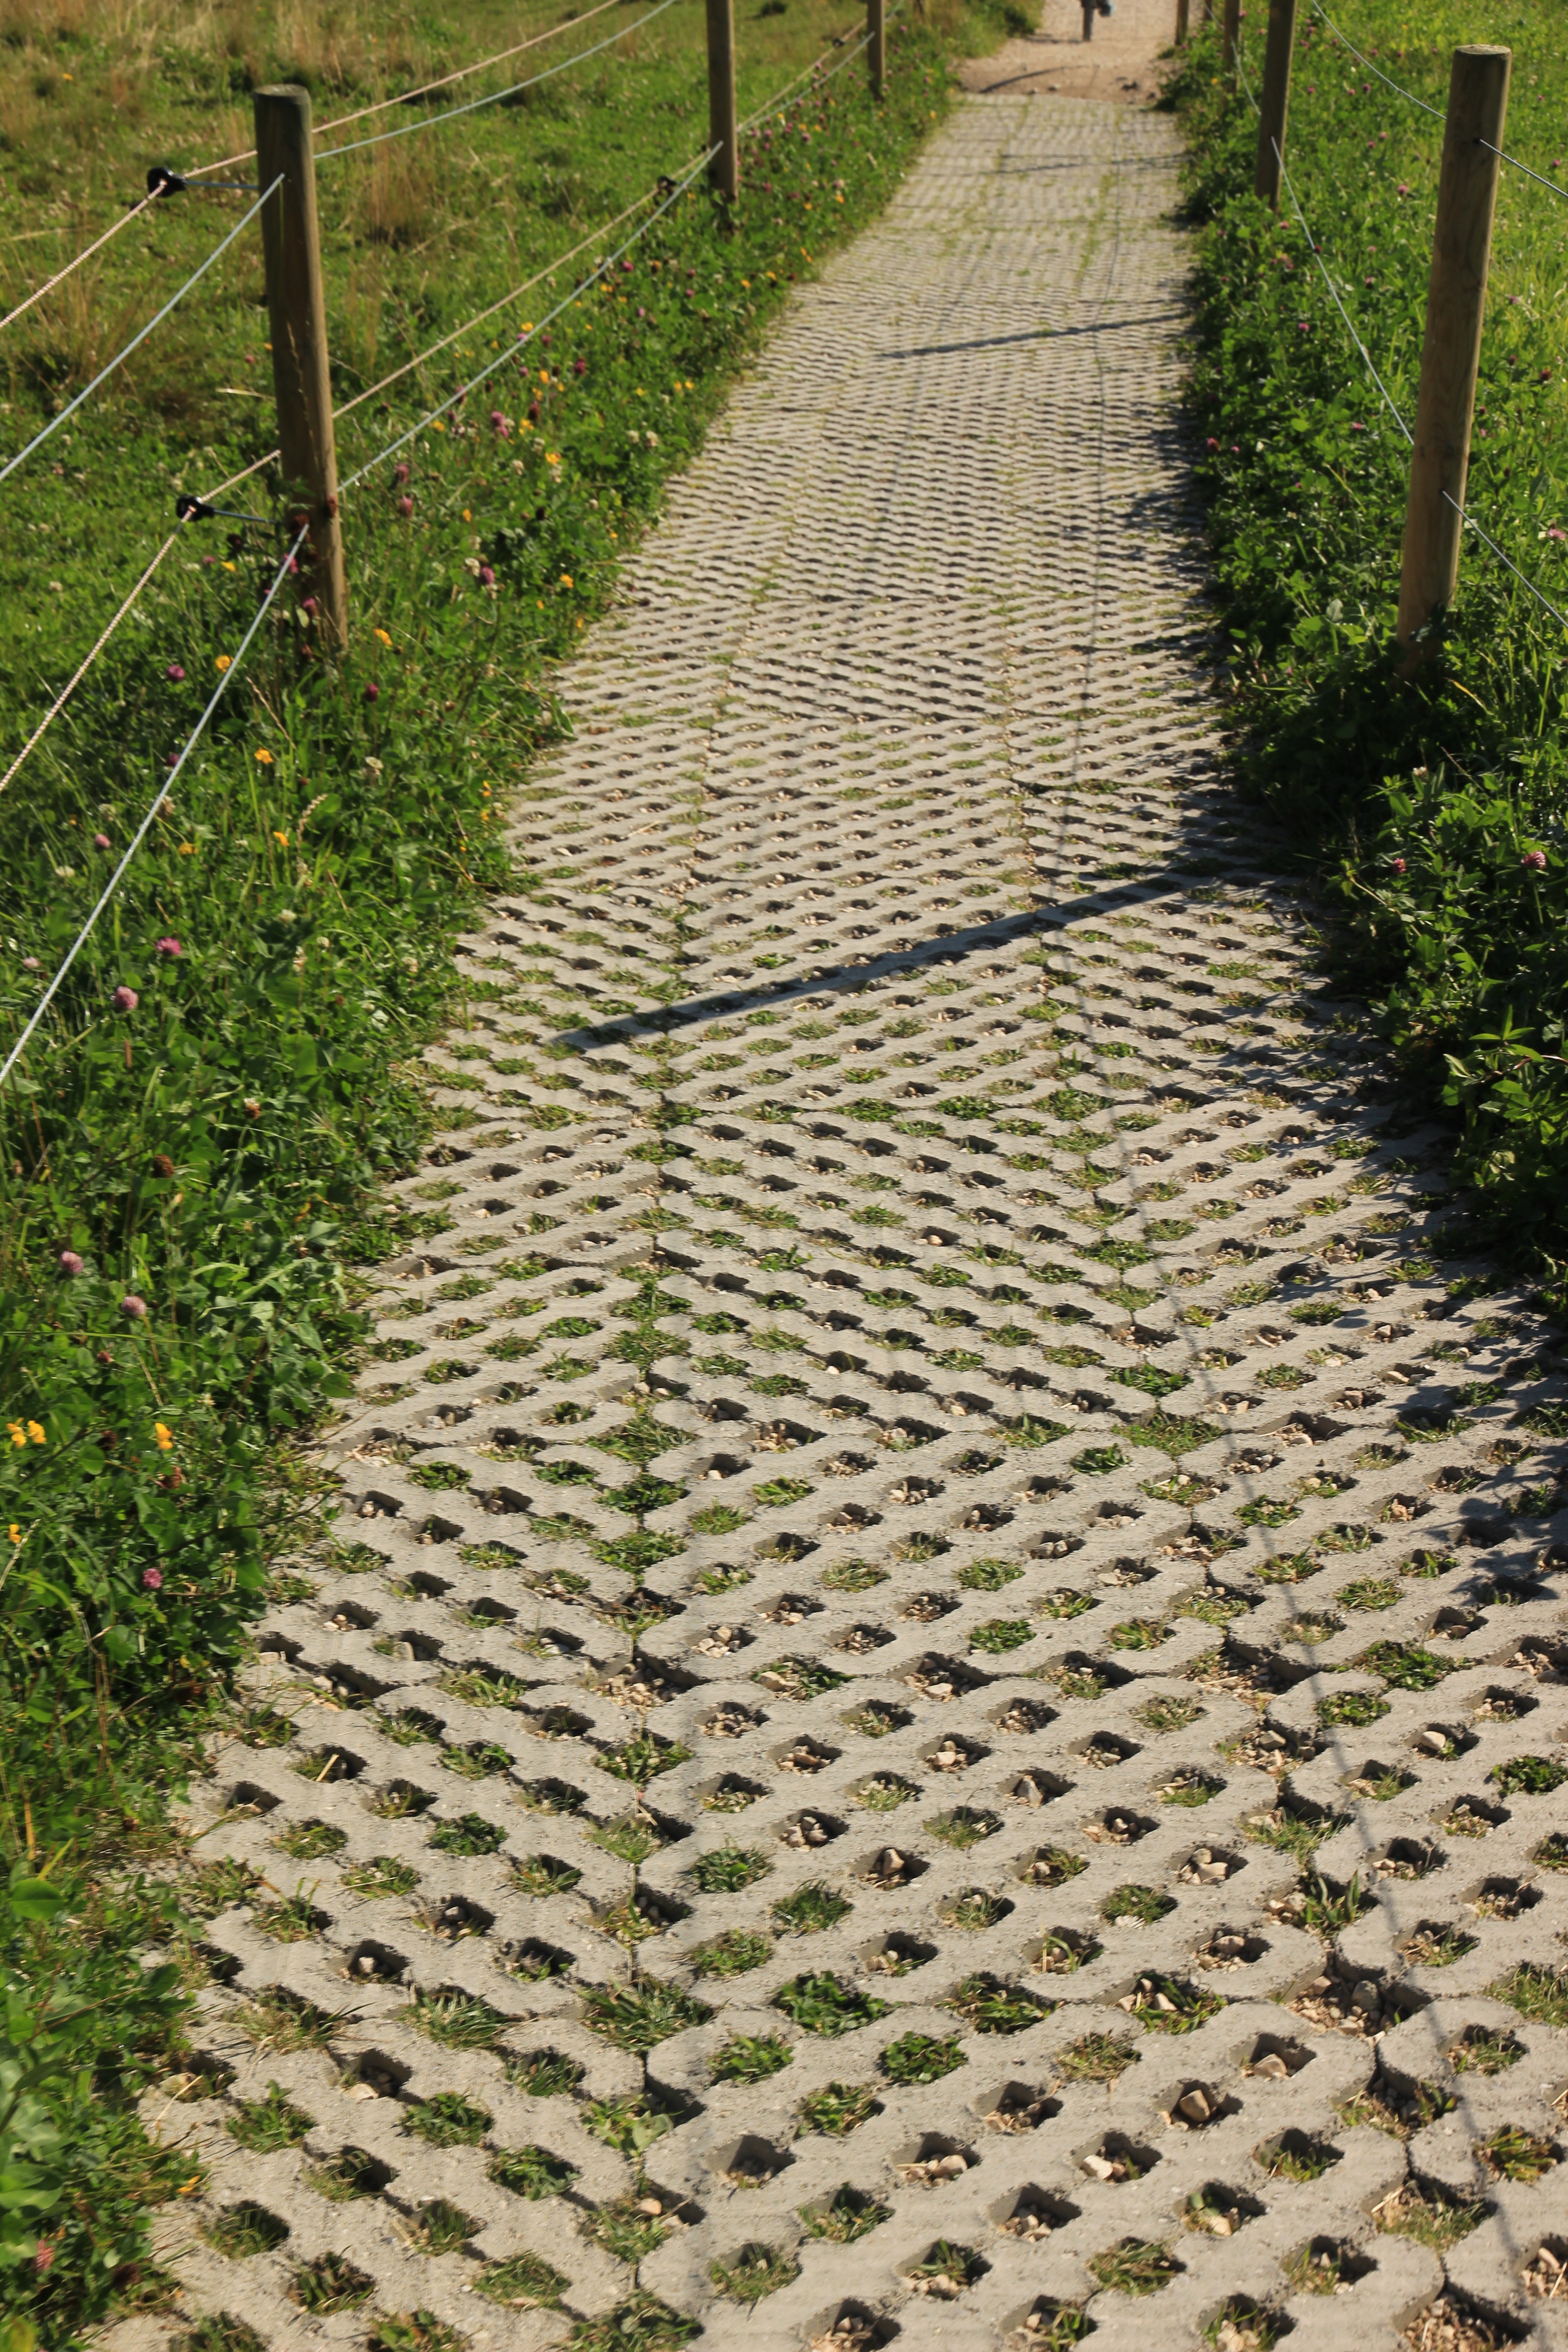
grass, structure, track, lawn, leaf, sidewalk, cobblestone, wall, walkway, pattern, green, soil, botany, agriculture, garden, patch, shrub, passage, yard, away, paving stones, paved, flooring, road surface, outdoor structure